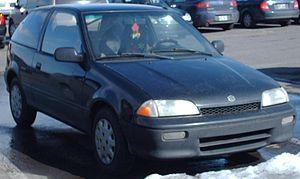
La Geo Metro est une automobile produite par Geo, Suzuki et Chevrolet en deux générations de 1989 à 2001. C'est une version rebadgée des Suzuki Swift/Cultus et Baleno.